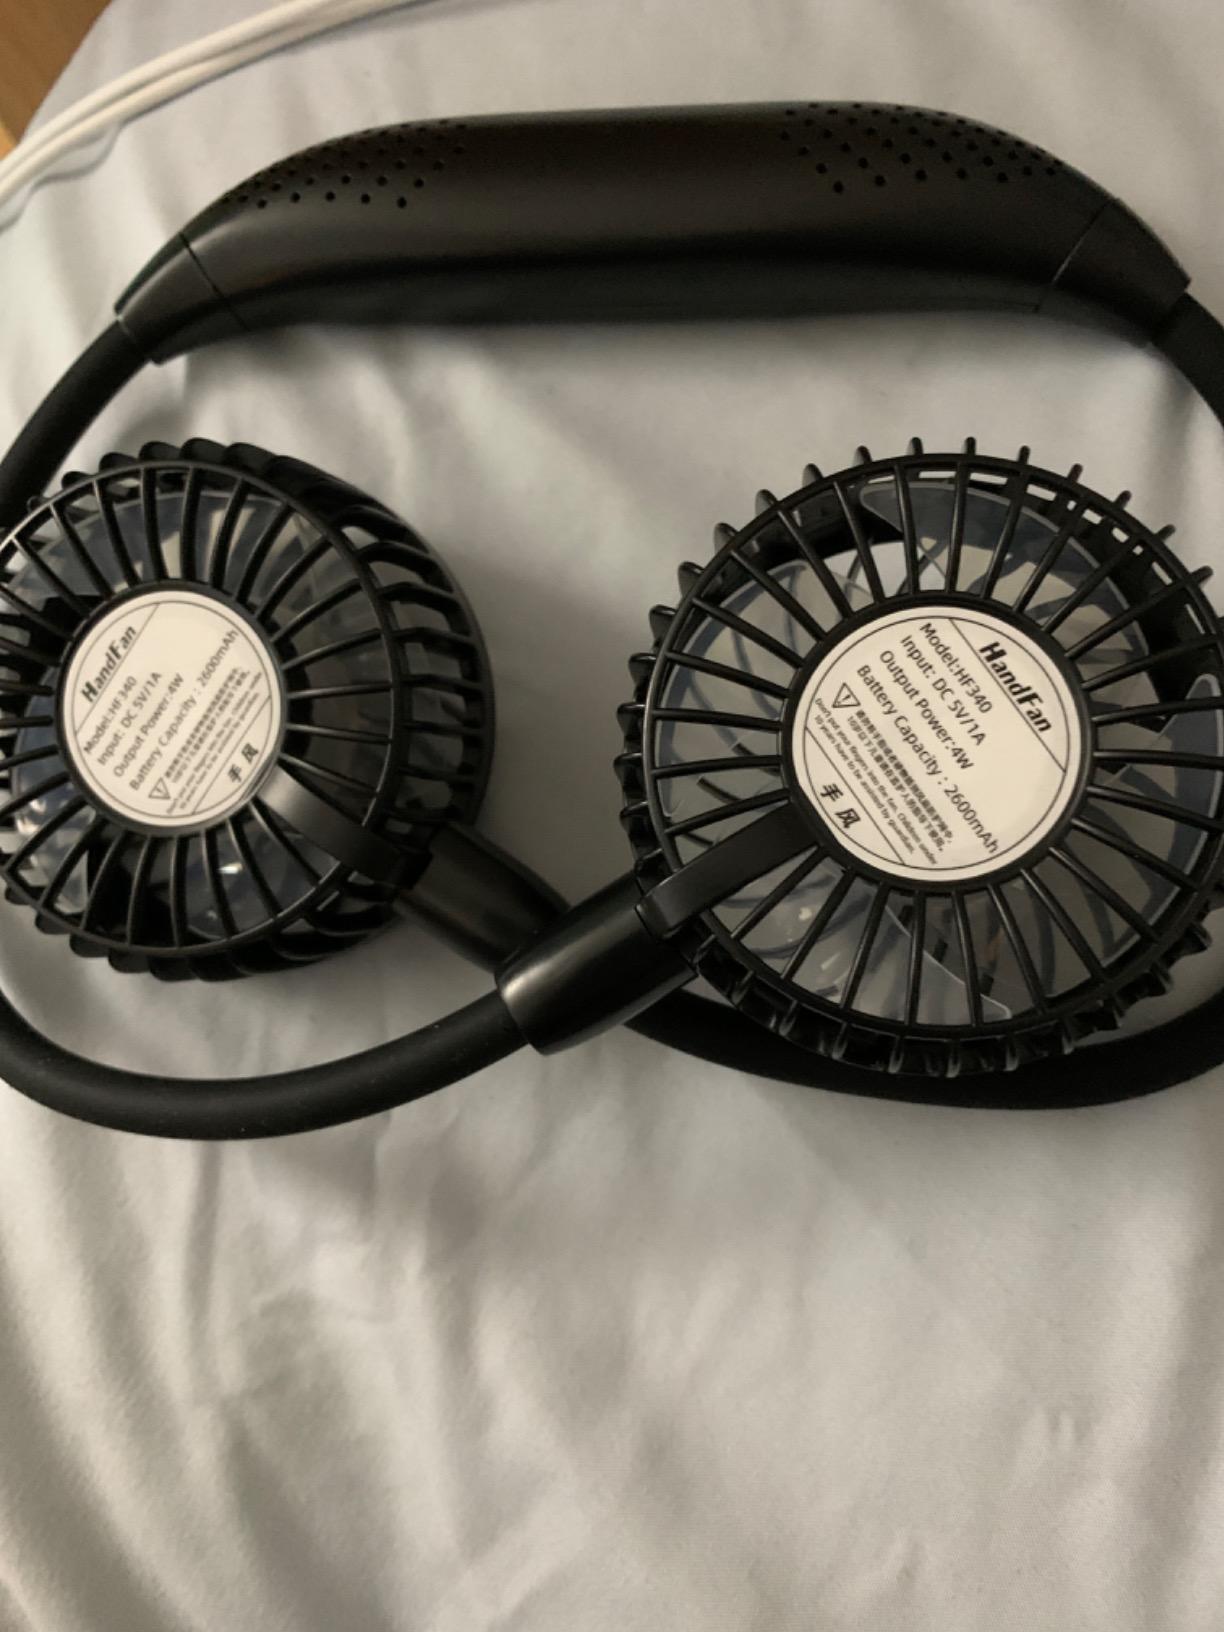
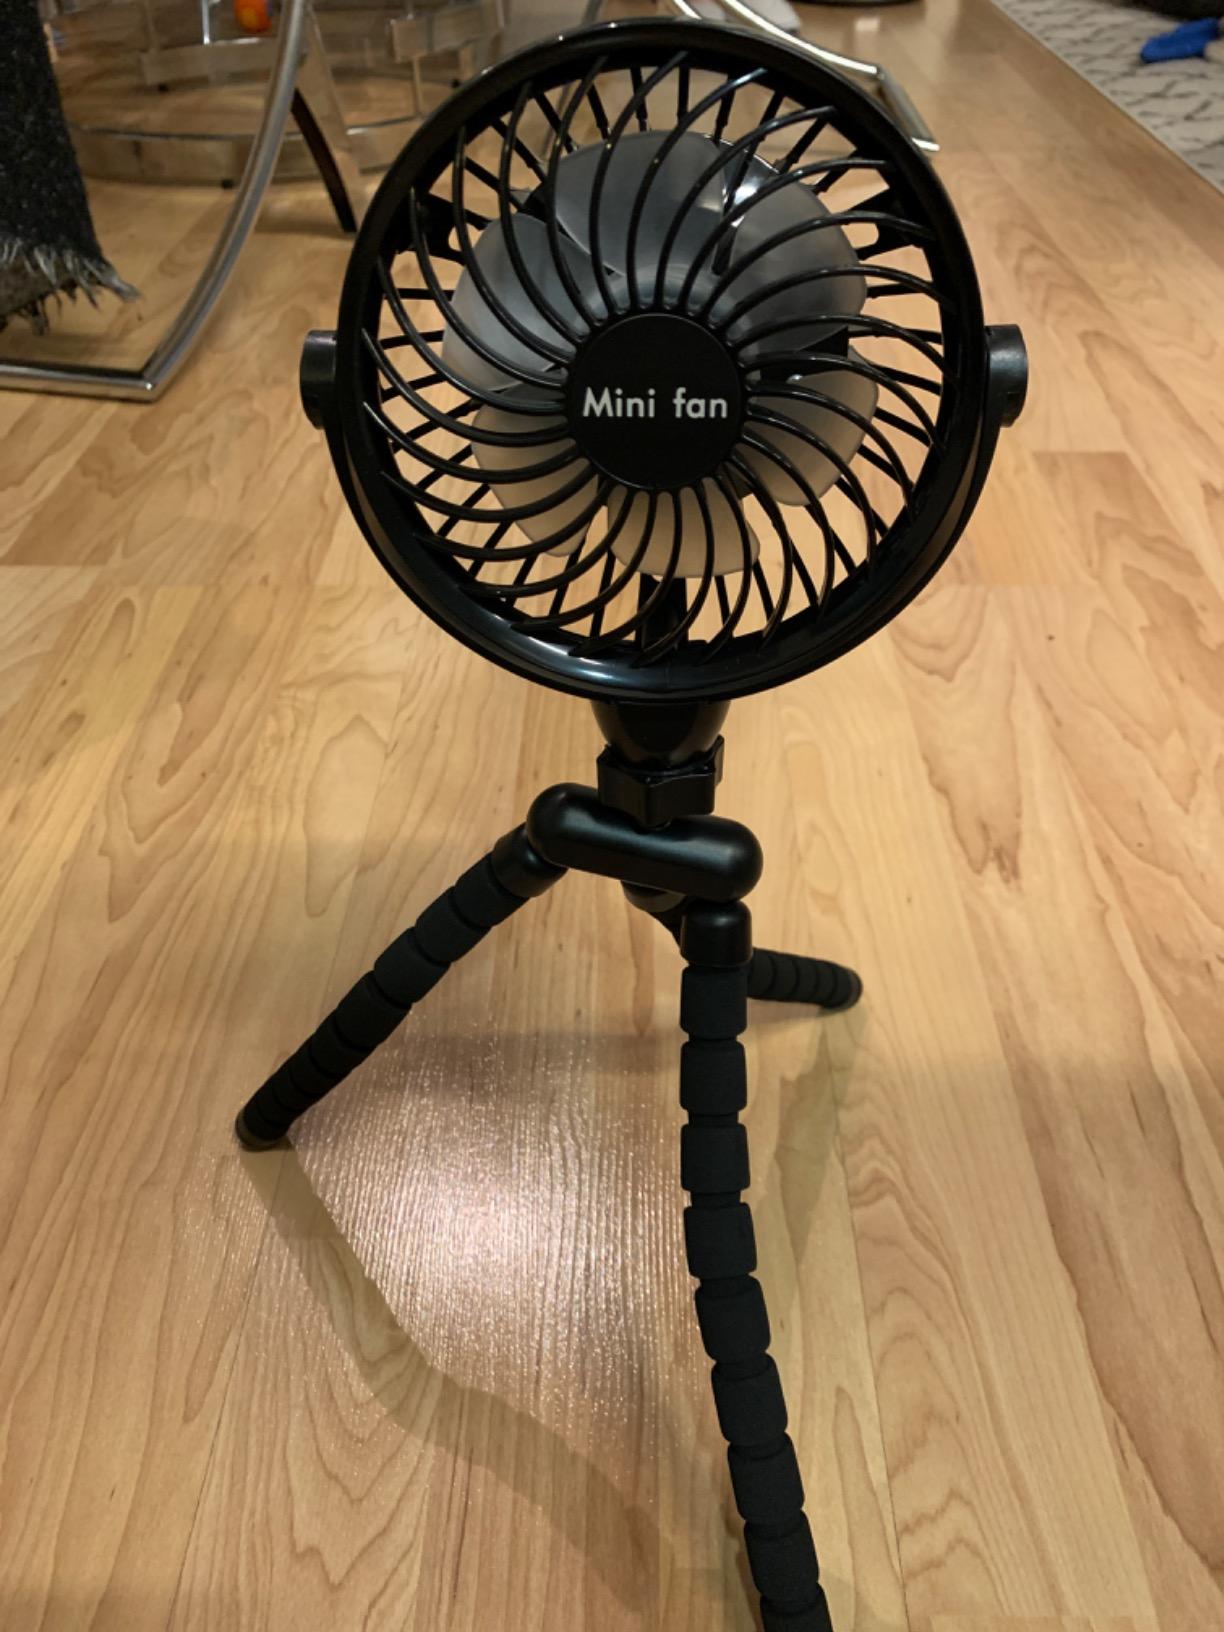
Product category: fan
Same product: no